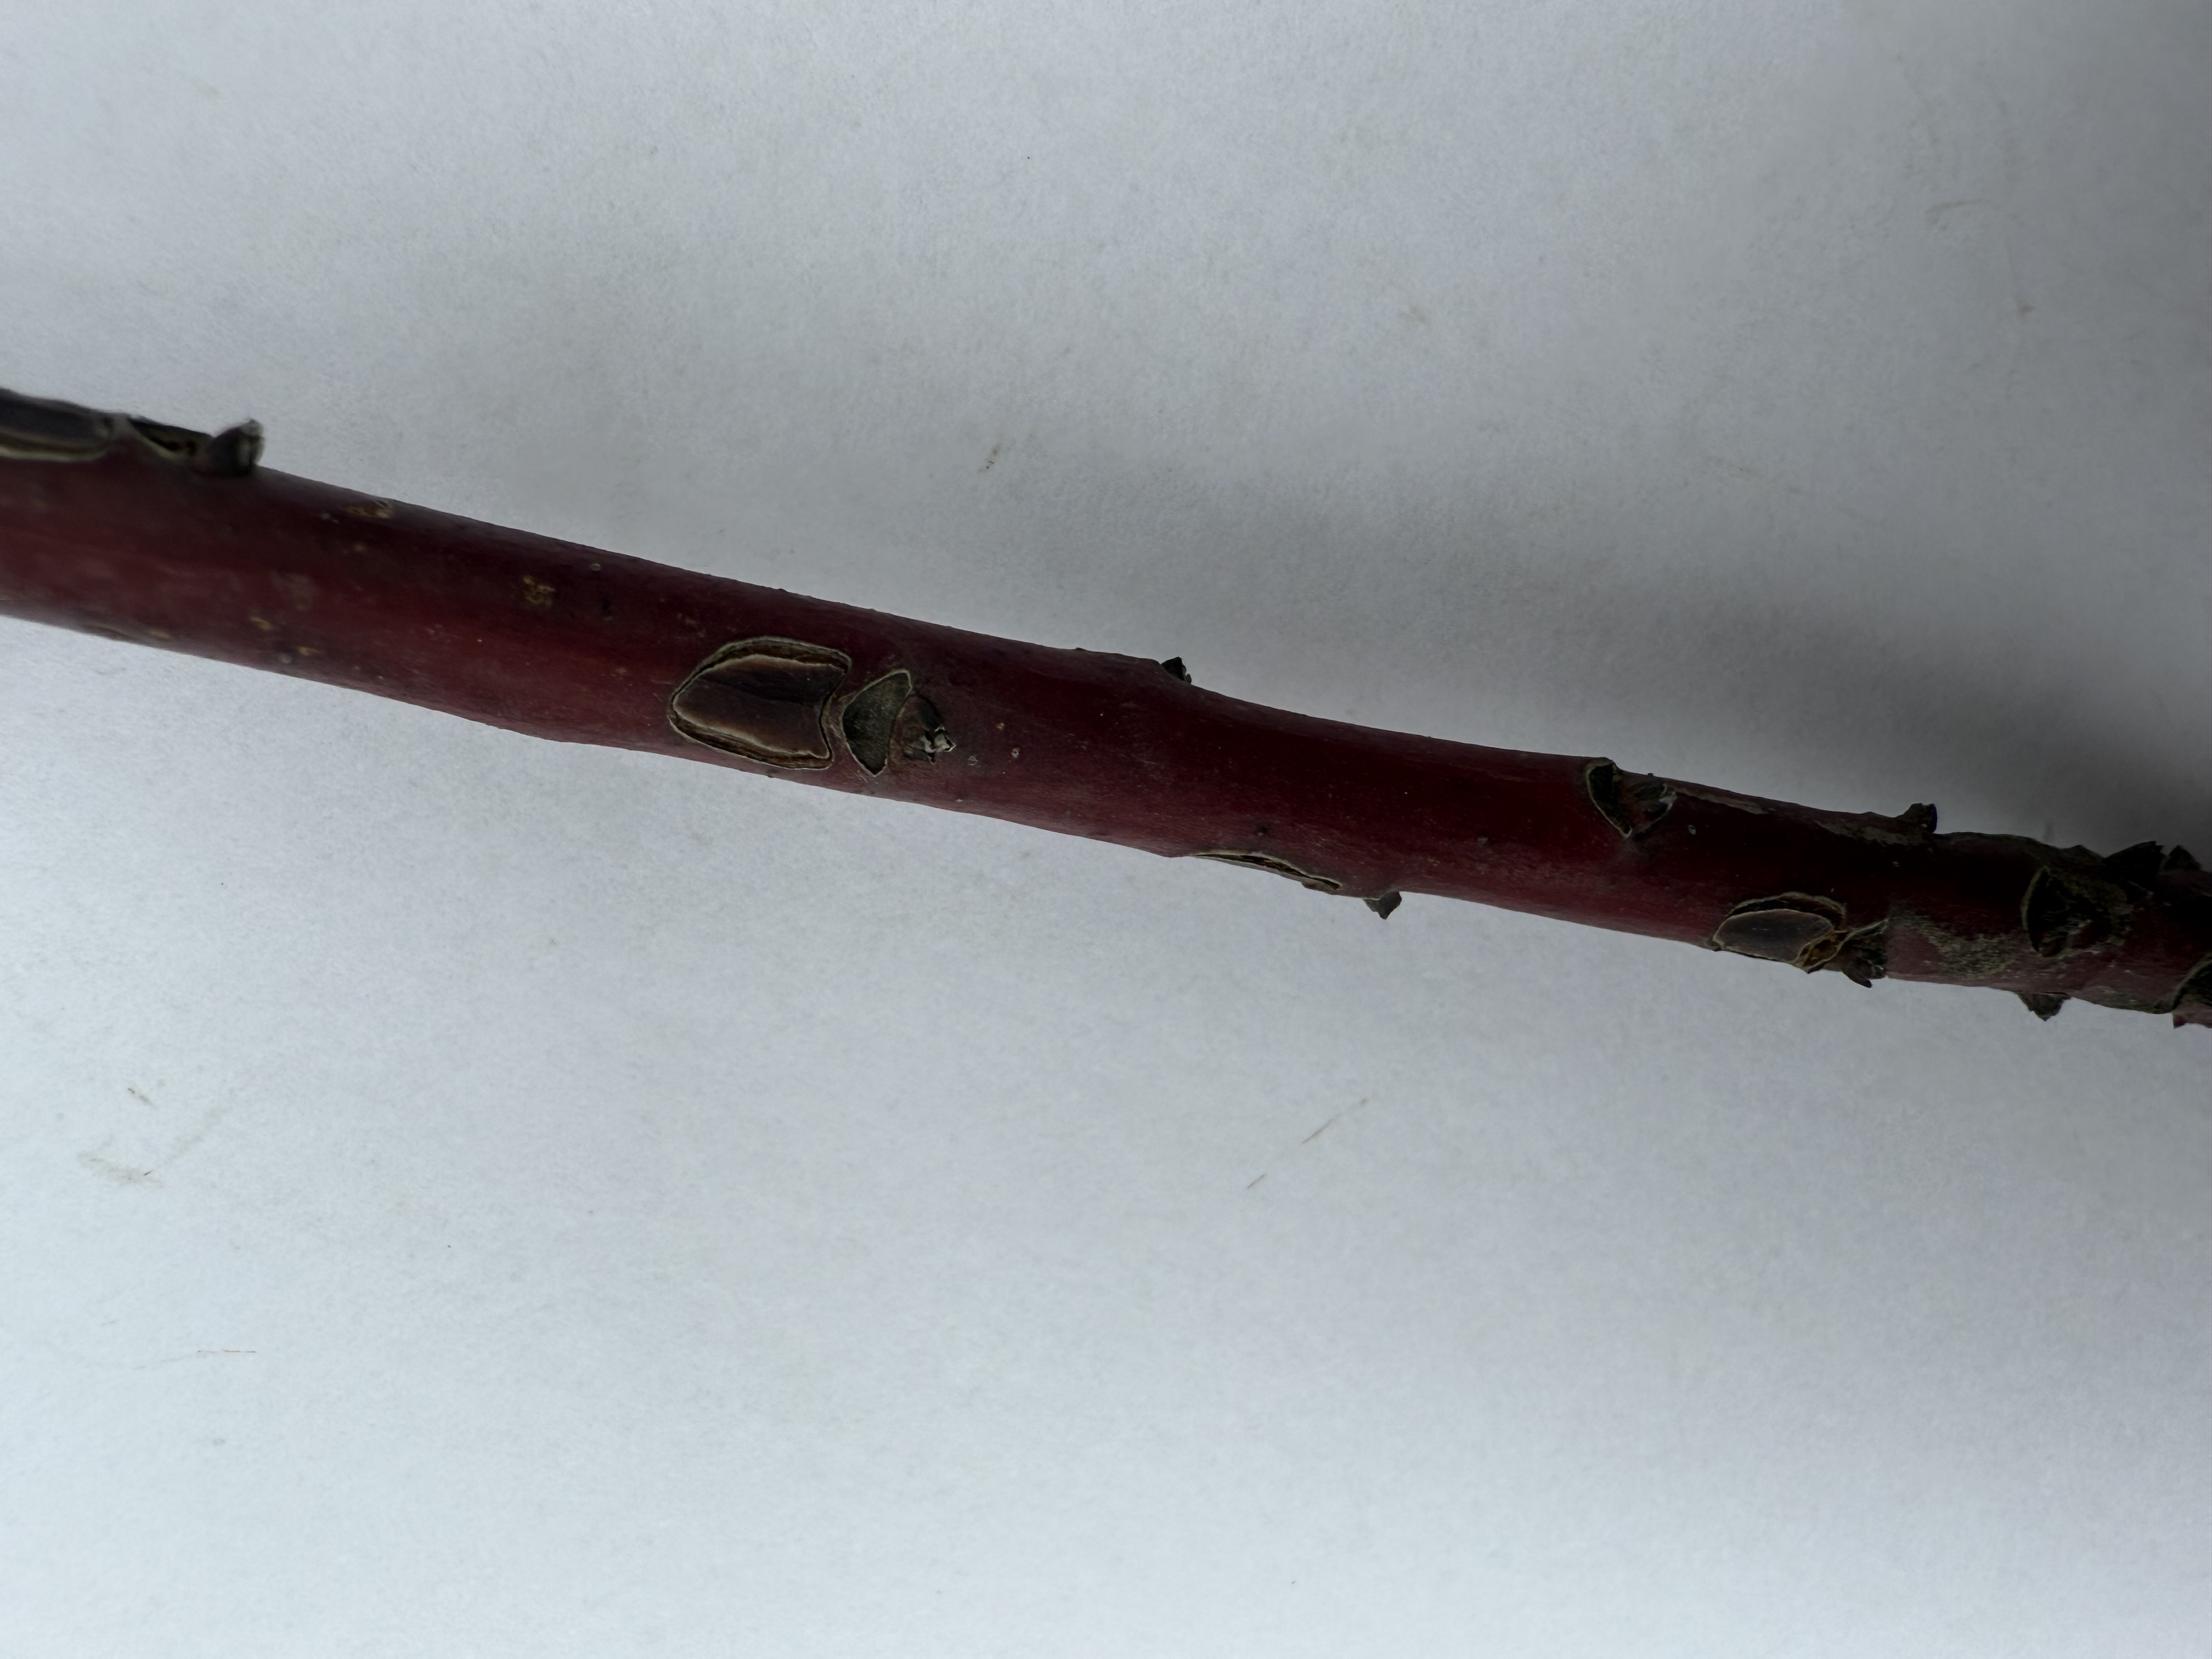
Variety: Strawberry Tree